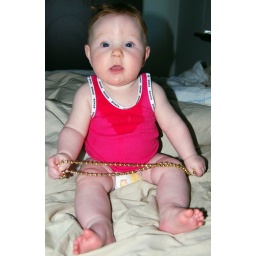
Little Miss sitting up all by herself and having a ball with my gold plastic beads